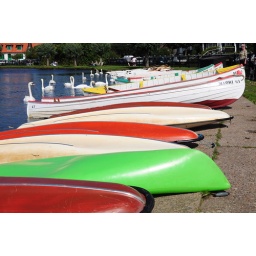
A row of boats by the lake @ Thorpeness